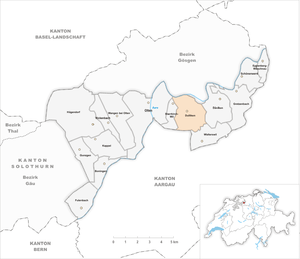
Dulliken est une commune suisse du canton de Soleure, située dans le district d'Olten.